St Giles in the Wood

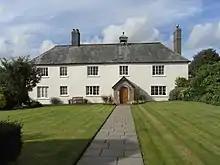
The present house of Winscott Barton

The present large farmhouse is built on the site of the mansion house belonging to Tristram Risdon, an early historian of Devon who died in 1640. In the 16th century Winscott was the property of the Barry family, according to Risdon a branch of the ancient de Barry family that had large landholdings around Cork in Ireland. After passing through the Risdon family, it descended into the family of Northcote, ancestors of Stafford Northcote, 1st Earl of Iddesleigh.